Karl Sudhoff

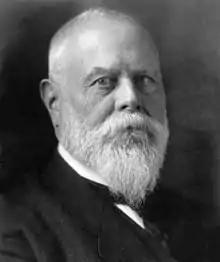
Karl Sudhoff

Karl Sudhoff (26 November 1853, Frankfurt am Main – 8 October 1938, Salzwedel) was a German historian of medicine, who founded the first institute for the history of medicine in the world.